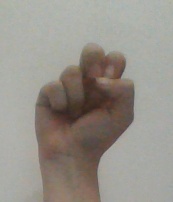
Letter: gaaf